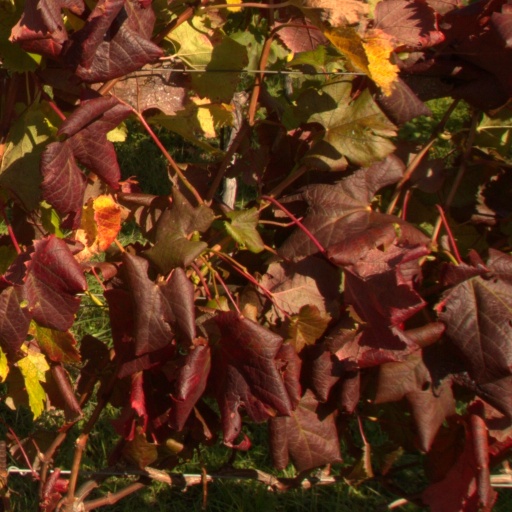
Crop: grape